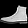
Label: Ankle boot